Traditional games of Cuba

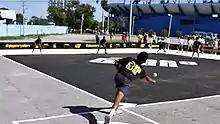
Baseball5, inspired by cuatro esquinas, being played in Havana.

Cuatro esquinas (transl. four corners) is a variation of baseball in which the only equipment used is a rubber ball. Players hit the ball using their hands and then attempt to run around the four corners of a square to score, with gameplay being similar to baseball. Baseball5 is an internationally played sport invented by the World Baseball Softball Confederation which is partially based on this game.